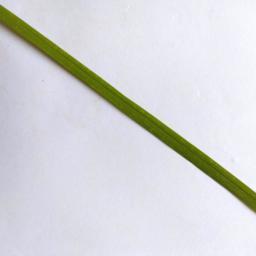
Label: Rice___Healthy